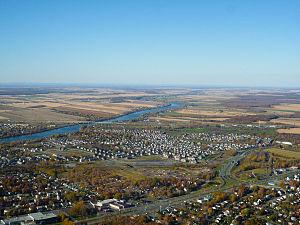
Une section de la rivière Richelieu, vue du Mont Saint-Hilaire
La rivière Richelieu est une rivière prenant sa source du lac Champlain, coulant vers le nord et se déversant dans le fleuve Saint-Laurent. Autrefois appelée la « rivière des Iroquois » puis « rivière Chambly », elle est le principal cours d'eau de la région administrative de la Montérégie, au Québec.